Oaks (English greyhound race)

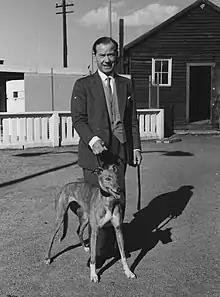
1959 winner Gurteen Scamp

It was first run at White City Stadium from 1927 until 1958, and gained classic status in September 1939, becoming the seventh classic race but due to the war it was suspended until 1945. The race was held at Harringay Stadium from 1959 until 1987 and then to Wimbledon Stadium in 1988 until 2012.